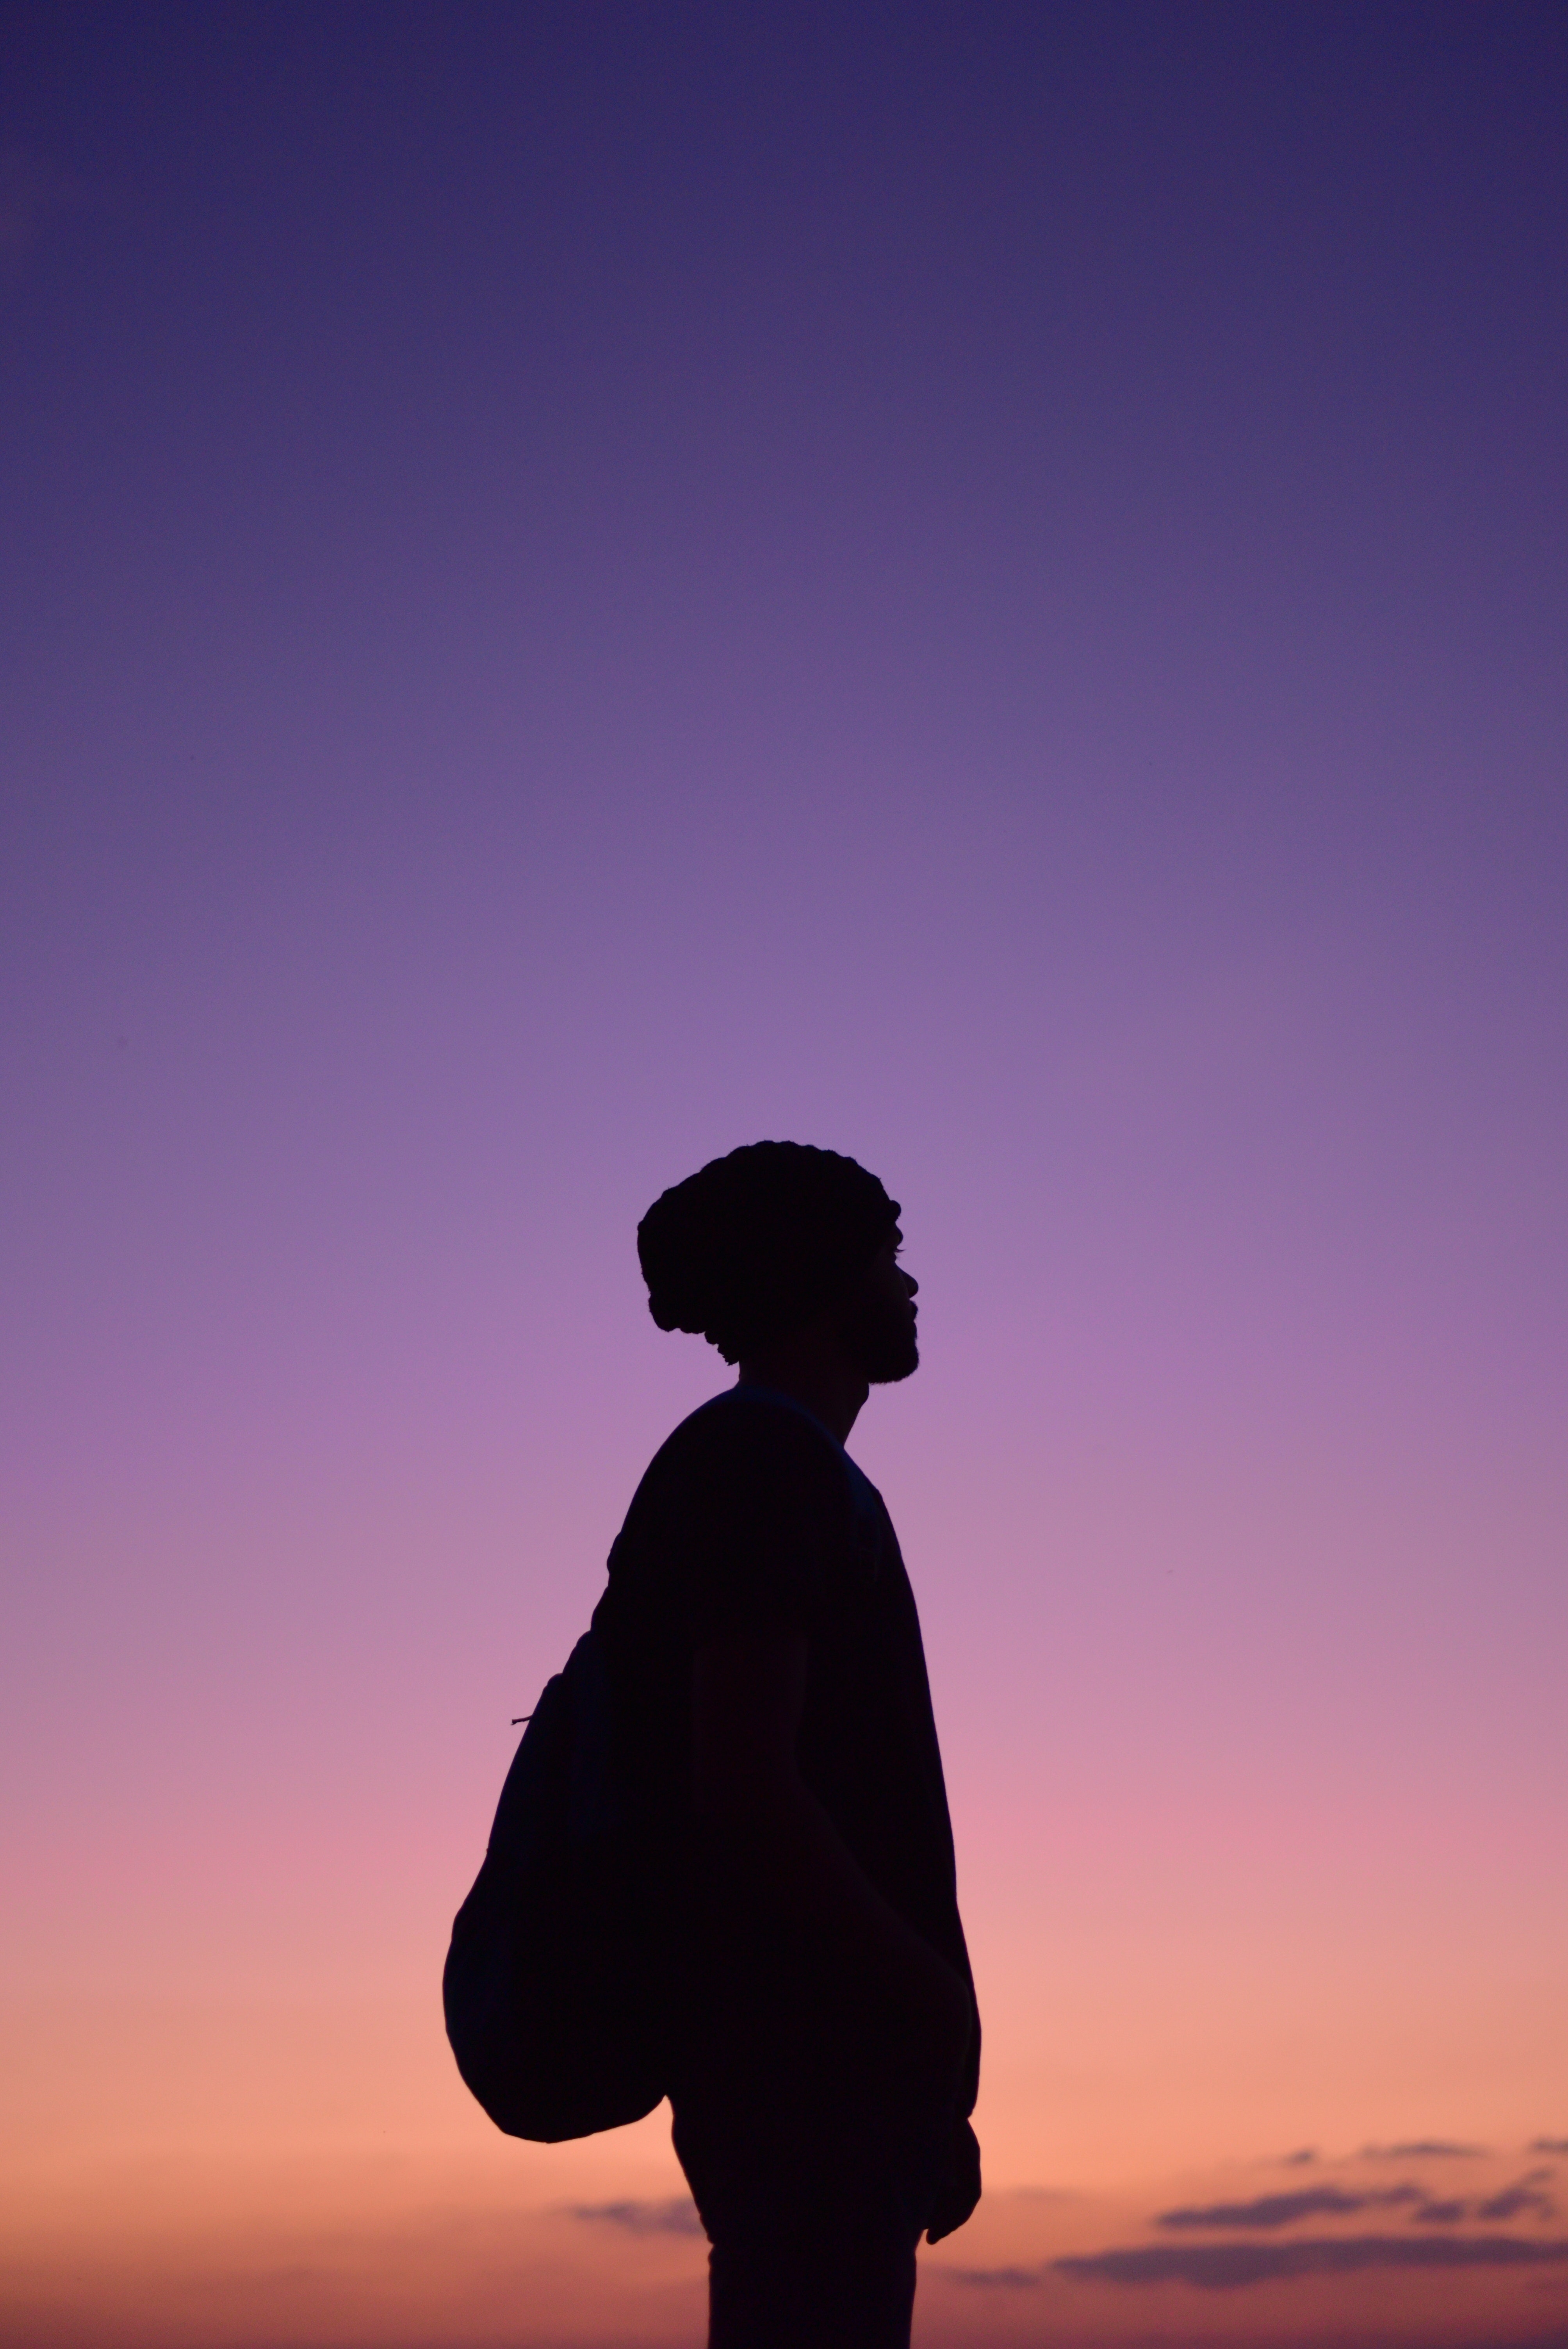
sky, silhouette, purple, standing, cloud, backlighting, violet, sunset, pink, dusk, horizon, photography, sea, evening, tree, landscape, shadow, calm, afterglow, ocean, dawn, vacation, sunrise